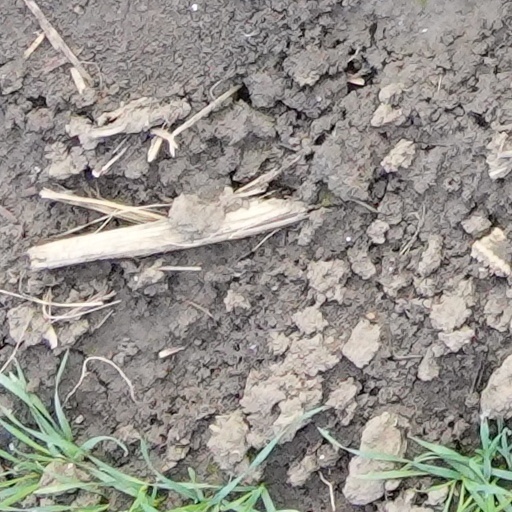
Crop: wheat